Ayent

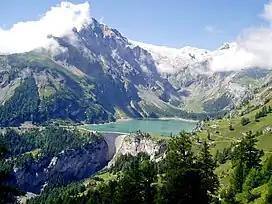
Lac de Tseuzier

Ayent has an area, , of . Of this area, or 18.9% is used for agricultural purposes, while or 24.2% is forested. Of the rest of the land, or 4.6% is settled (buildings or roads), or 1.4% is either rivers or lakes and or 50.7% is unproductive land.